The Homeless Student

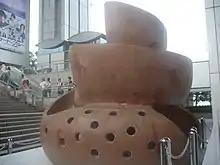
Slide at Second West Yamada Park

"The Homeless Student" is a novel written by Hiroshi Tamura On Hitoshi Matsumoto's reality television show in 2006, Tamura recounted his experience of being homeless for a few weeks of the age of thirteen, where he went to a nearby park. The novel was published by Wani Books on August 31, 2007. The novel is licensed in China by Shanghai Translation Publishing House and in Korea by Cine21.